Chuck Quilter

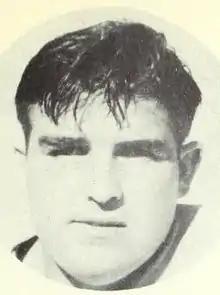
Quilter c. 1948 at Tyler Junior College

Charles Rew Quilter (May 5, 1926 – January 21, 2014) was an American professional football player who played for the San Francisco 49ers, Edmonton Eskimos, BC Lions and Calgary Stampeders. He played college football at Tyler Junior College. His son, Neil Quilter, also played in the CFL.